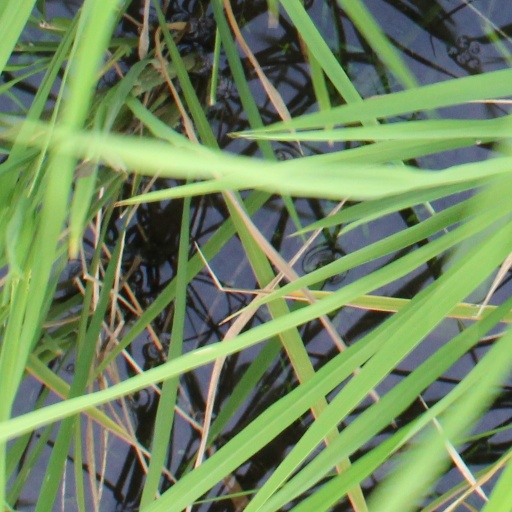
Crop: rice